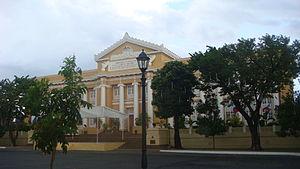
Lingayen est une ville de 1ʳᵉ classe, capitale de la province de Pangasinan aux Philippines. Selon le recensement de 2010 elle est peuplée de 98 704 habitants.